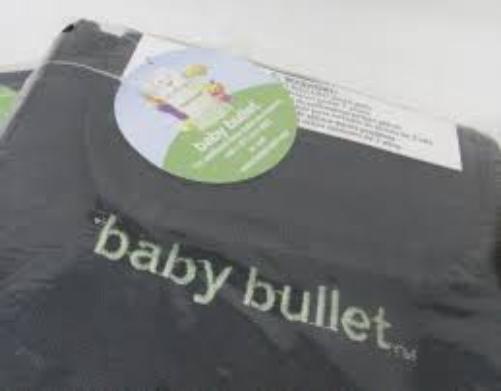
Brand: baby bullet
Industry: Necessities